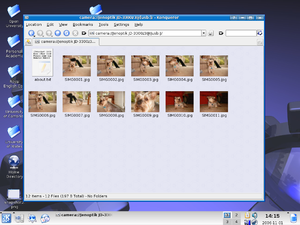
Une miniature, ou vignette, souvent désignée par l'anglicisme « thumbnail » ou son apocope « thumb », est, en informatique, une version d'une image dont la taille est réduite par rapport à l'original. En principe, cliquer sur une miniature dirige vers l'image dans sa version normale, par exemple au moyen d'un hyperlien.